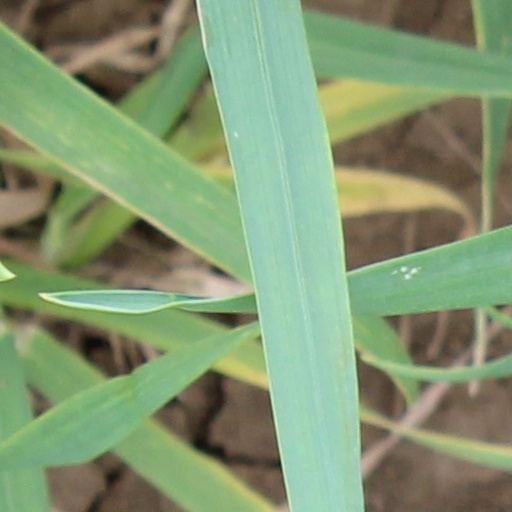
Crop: wheat